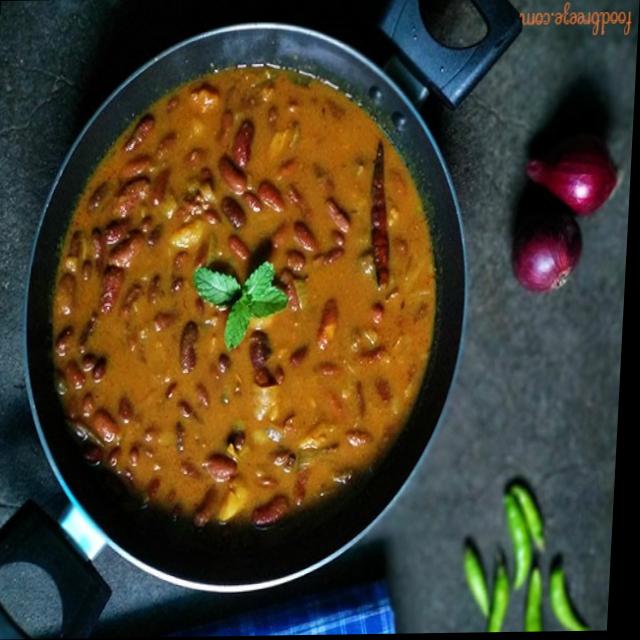
Dish: rajma_curry